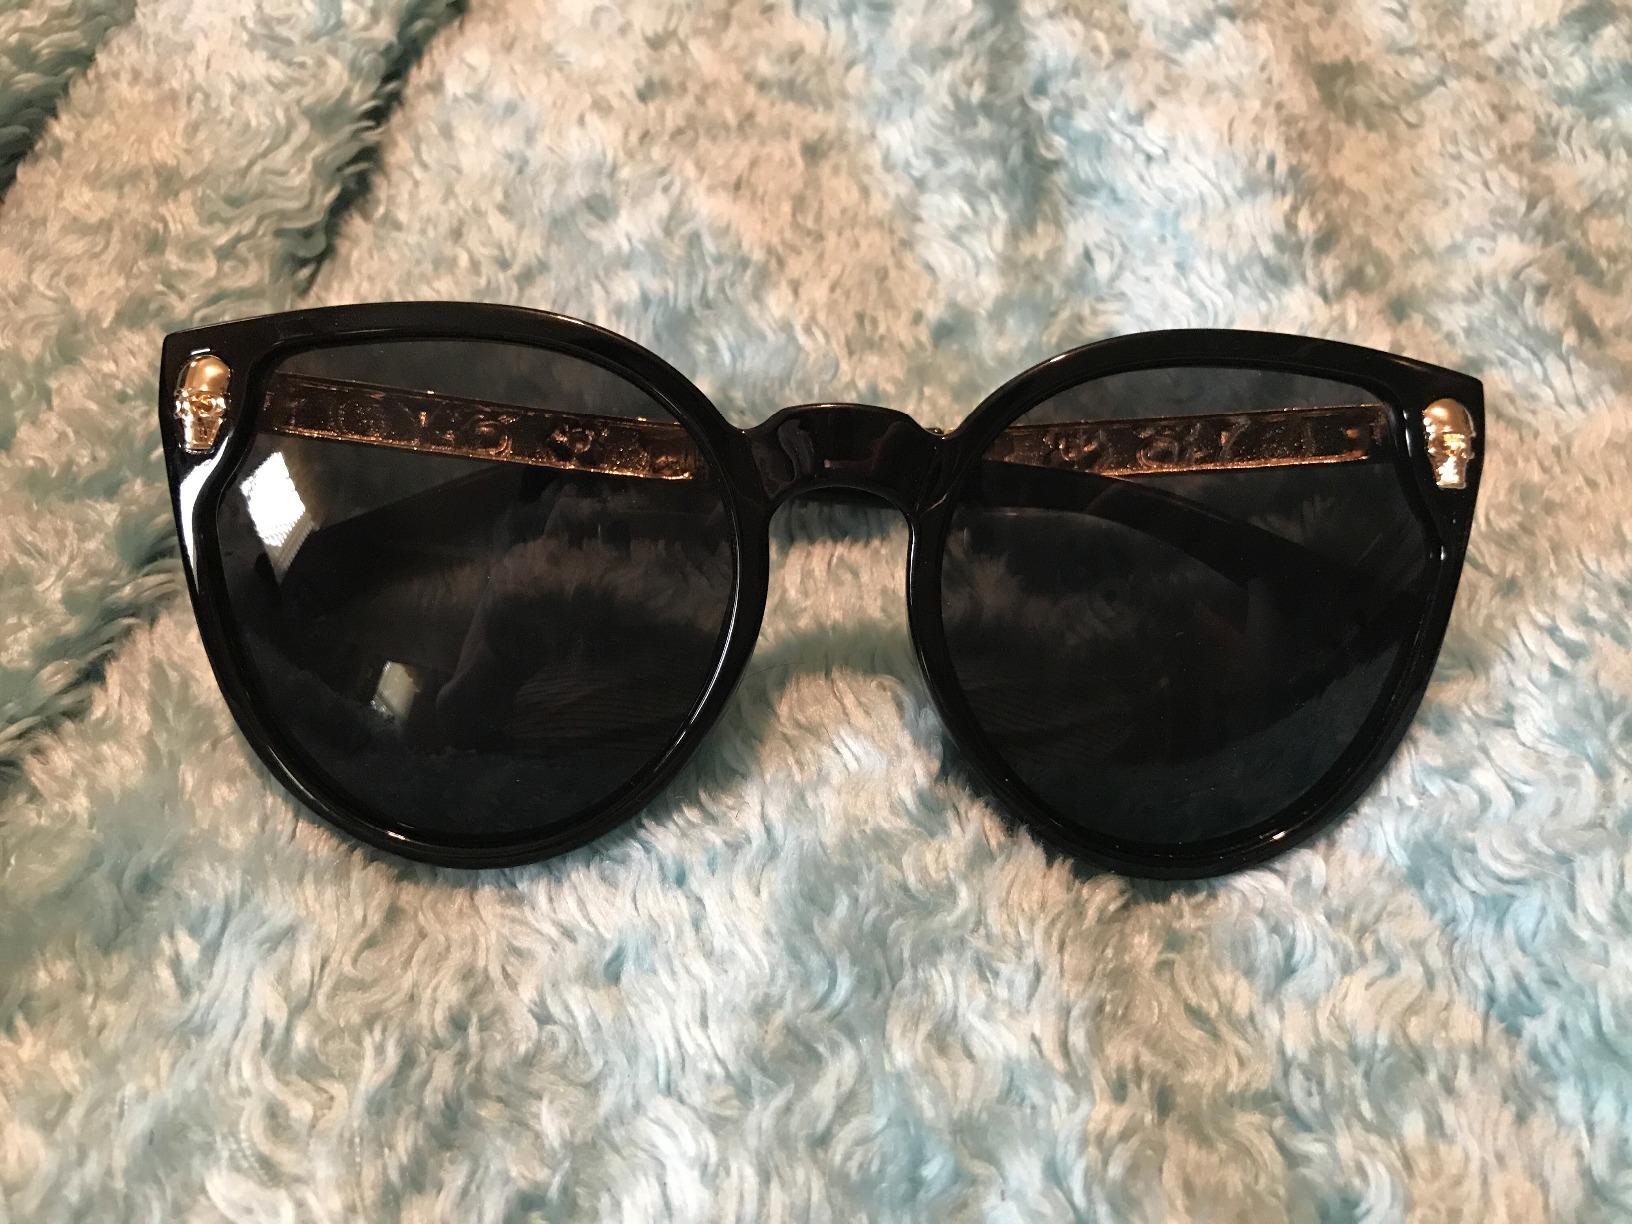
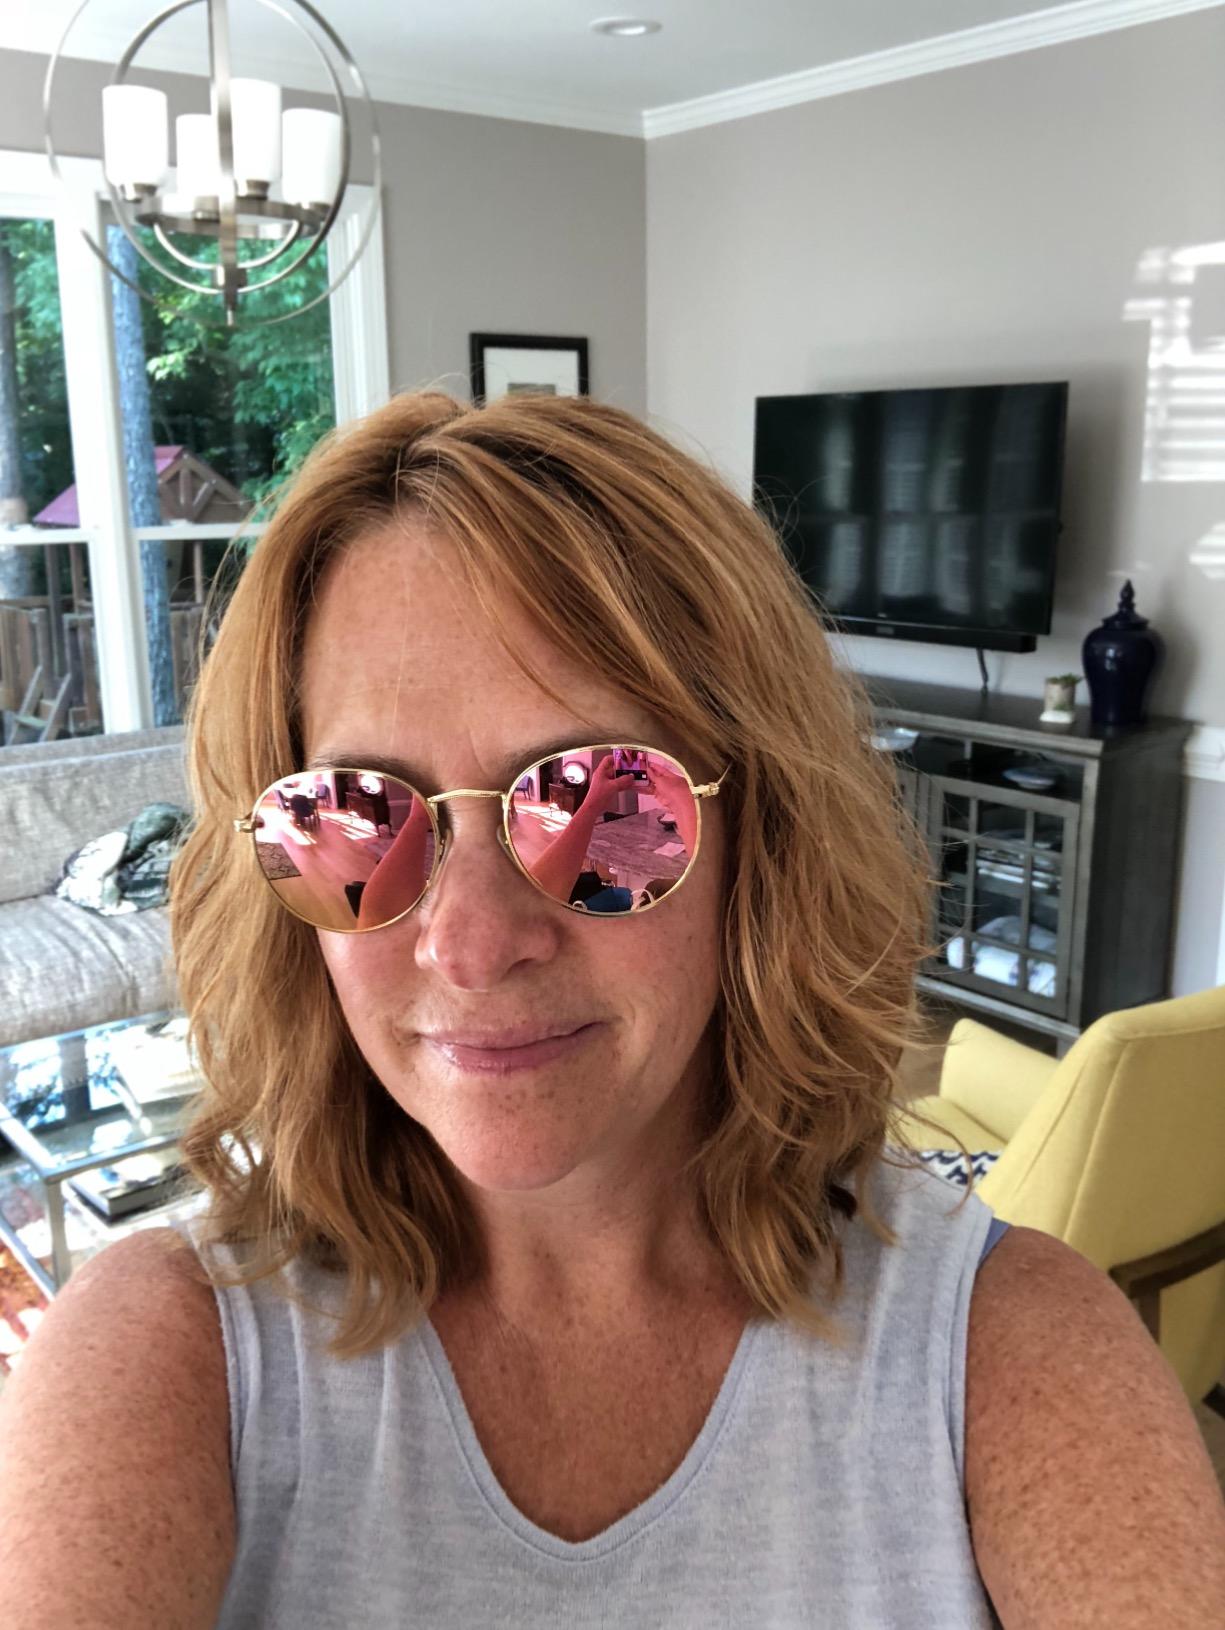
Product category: accessories_sunglasses
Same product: no